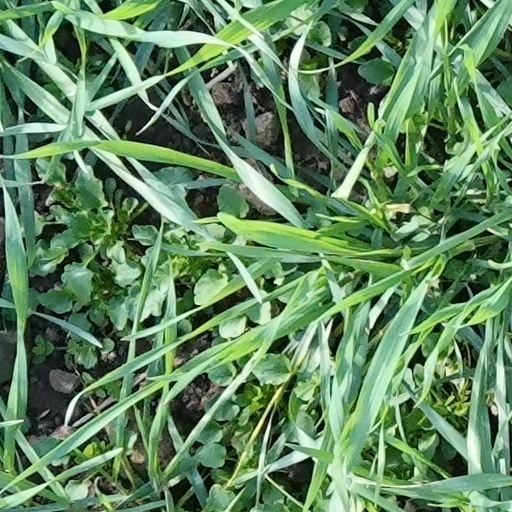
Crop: wheat